Tianmen South railway station

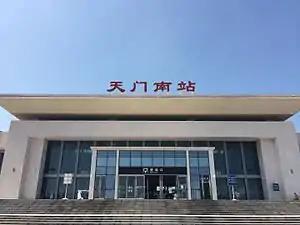

Tianmen South railway station is a railway station located in Tianmen City, Hubei Province, People's Republic of China, on the Hankou-Yichang Railway.